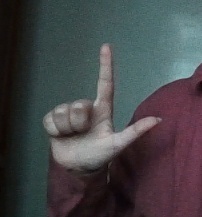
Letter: laam